Bob Hawke

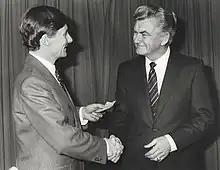
Hawke presenting a relief cheque to John Bannon, Premier of South Australia following the 1983 Ash Wednesday bushfires

In 1971, Hawke along with other members of the ACTU requested that South Africa send a non-racially biased team for the rugby union tour, with the intention of unions agreeing not to serve the team in Australia. Prior to arrival, the Western Australian branch of the Transport Workers' Union, and the Barmaids' and Barmens' Union, announced that they would serve the team, which allowed the Springboks to land in Perth. The tour commenced on 26 June and riots occurred as anti-apartheid protesters disrupted games. Hawke and his family started to receive malicious mail and phone calls from people who thought that sport and politics should not mix. Hawke remained committed to the ban on apartheid teams and later that year, the South African cricket team was successfully denied and no apartheid team was to ever come to Australia again. It was this ongoing dedication to racial equality in South Africa that would later earn Hawke the respect and friendship of Nelson Mandela.